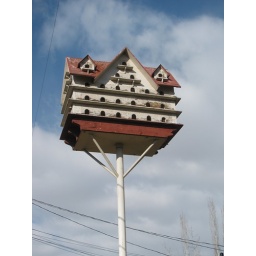
a house in the sky